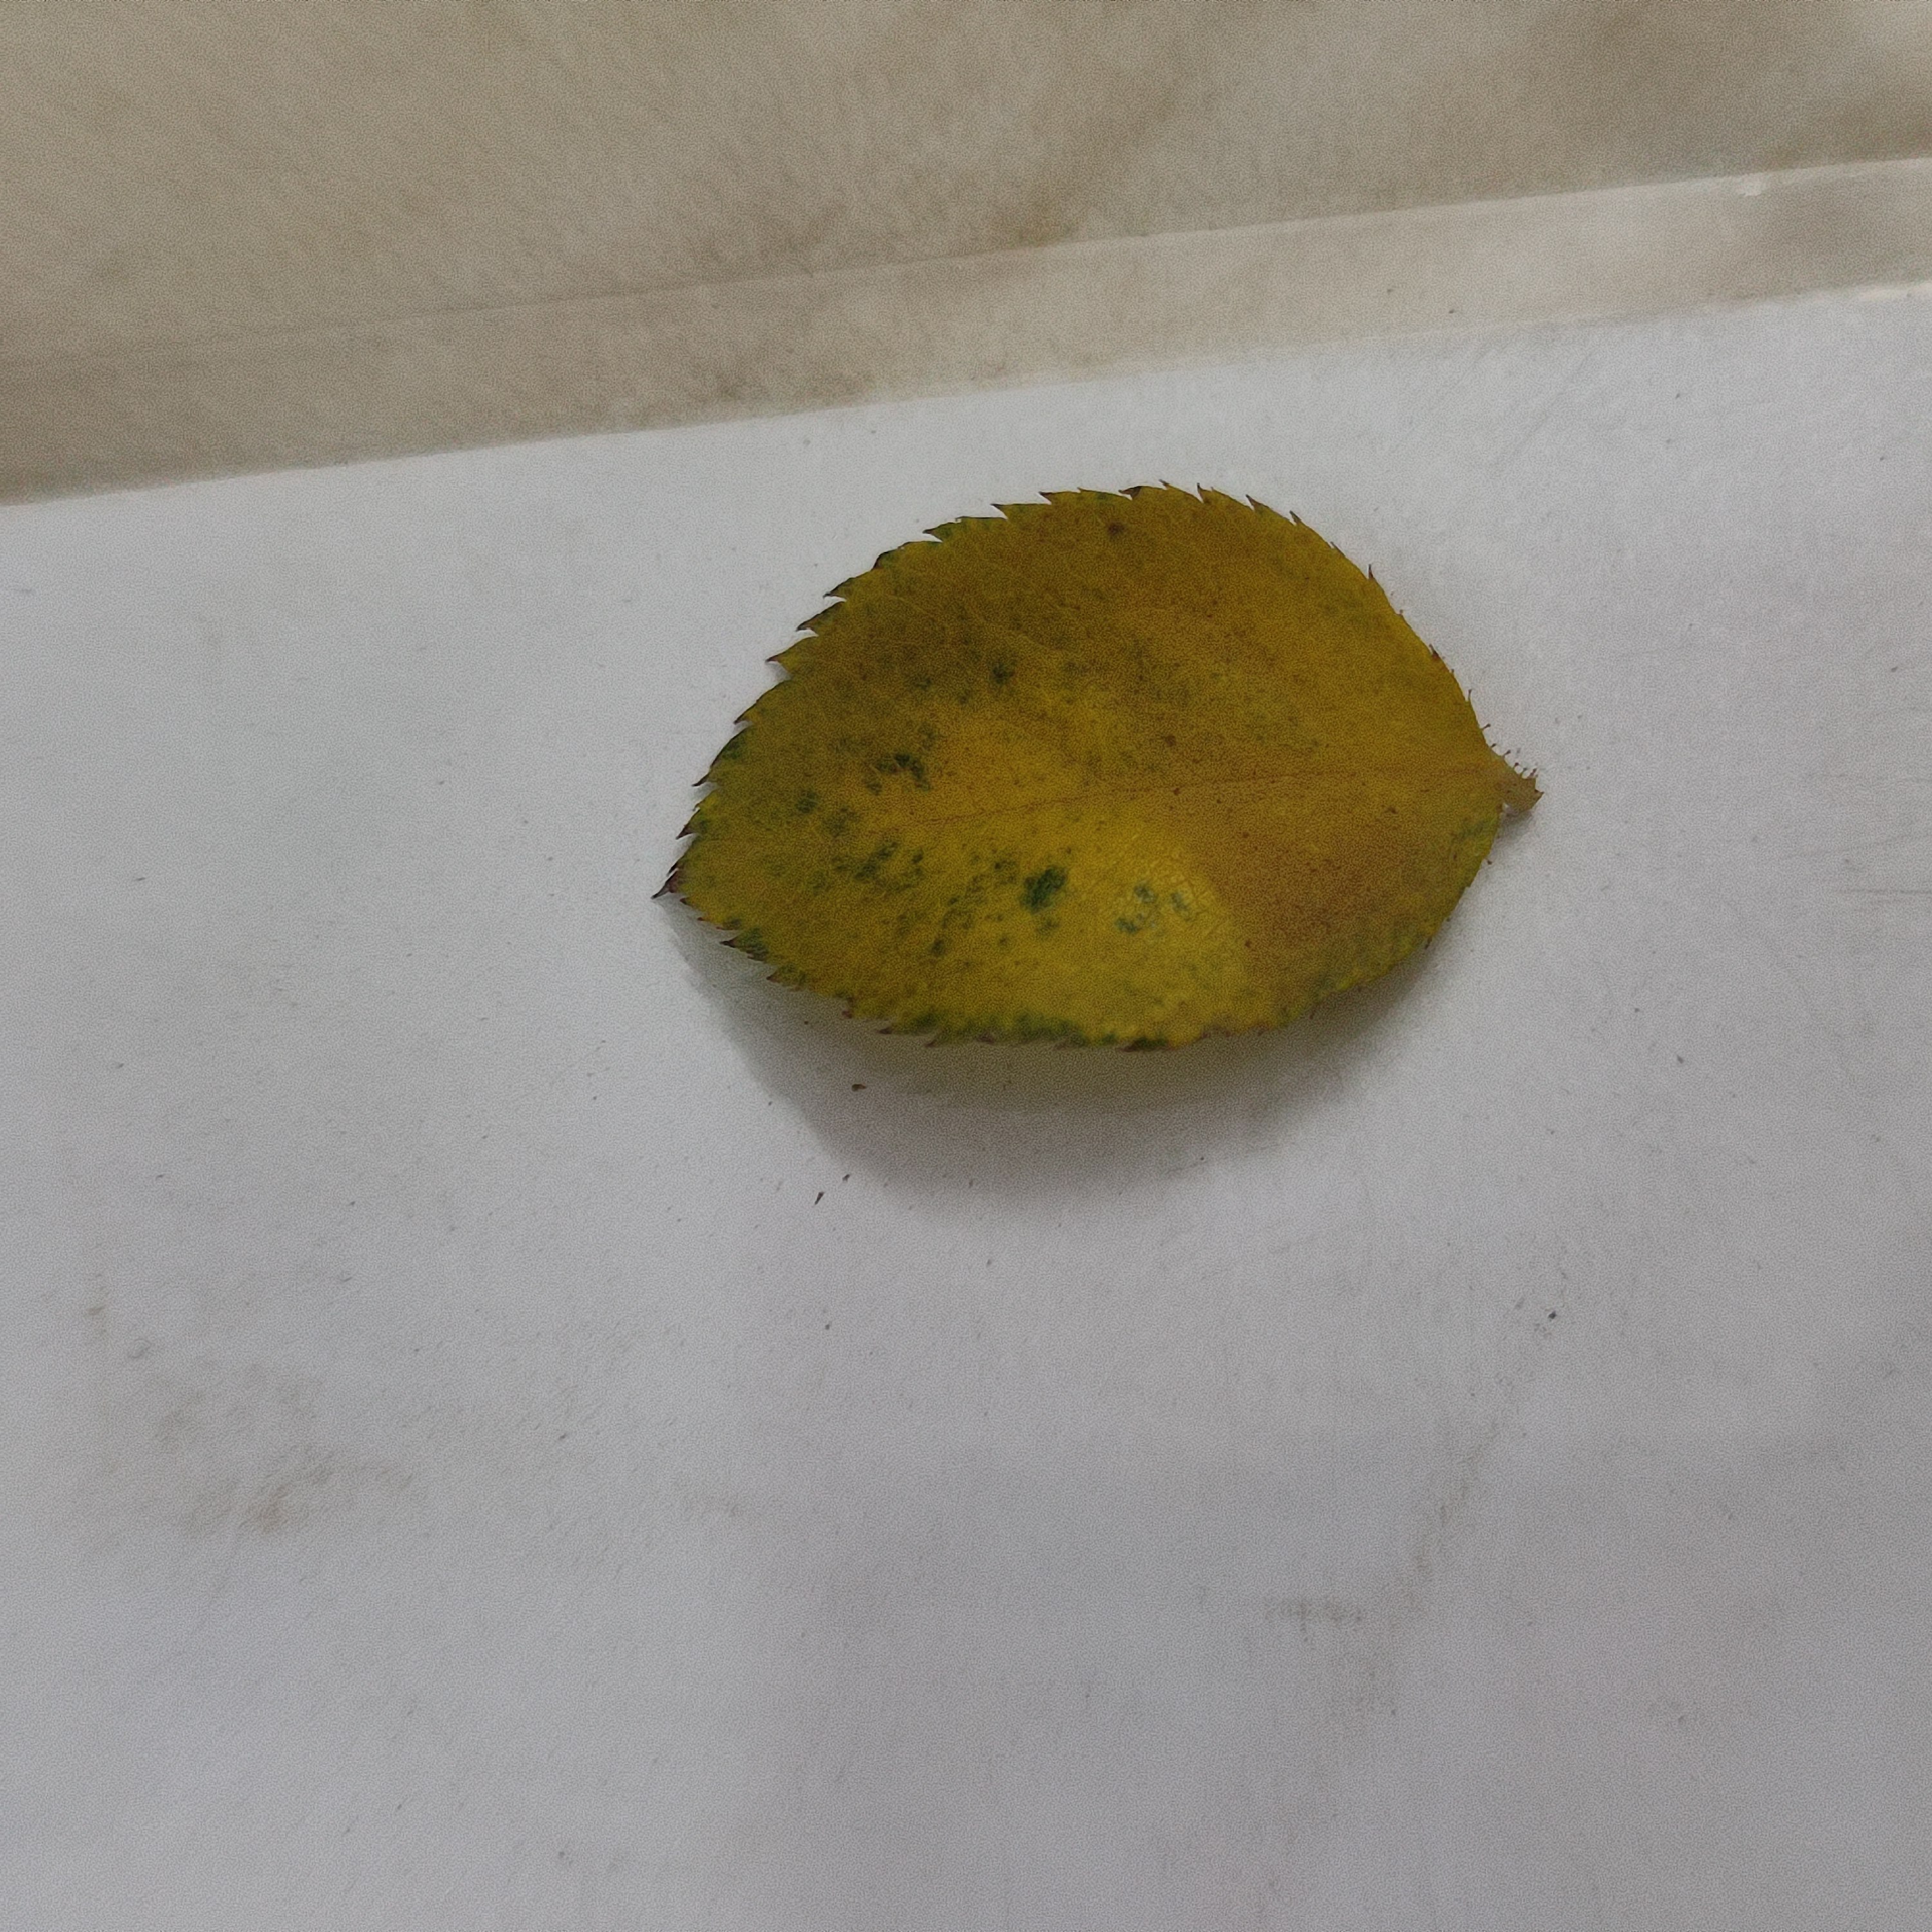
Label: Yellow Mosaic Virus